Catholic Mariavite Church

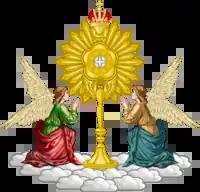
Mariavite emblem

The Catholic Mariavite Church is an independent Old Catholic denomination in Poland resulting from a schism in 1935 within the Old Catholic Mariavite Church.